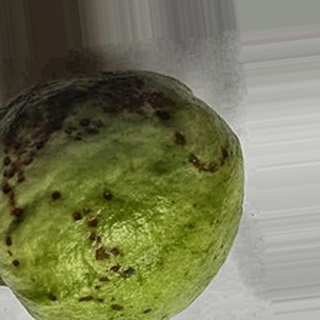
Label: guava_anthracnose